Franco Balkan

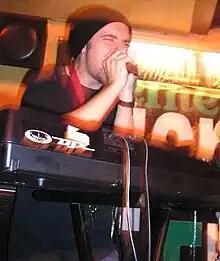
From the Heineken live show in Zenica 2004.

In early 2002, he formed a rap-rock band Corbansick. with his friend and guitarist Feđa Šehić, who later met other band members with whom they've set out to create a popular sound between traditional alternative rock and hip-hop mixed with experimental musical styles such as Nu Metal and Rapcore. The name Corbansick was chosen because it portrayed best what the band was essentially at the time: "sick", "core", "band". Goran wrote music and lyrics for the band. With Corbansick he recorded several songs such as Broken and Pissed Off, and he made several notable performances and won several awards. After the band's dispute on 3 September 2006, Stefan Pejović (drummer), Haris Kurspahić (bass guitar) and the singer Igor Benić left the band. Later on, new members joined Corbansick: Ensar Bistrivoda (vocals), Dino Osmić (drummer) and Muhamed Mulaosmanović (bass guitar). Shortly afterward, Goran left the band because of his private reasons.